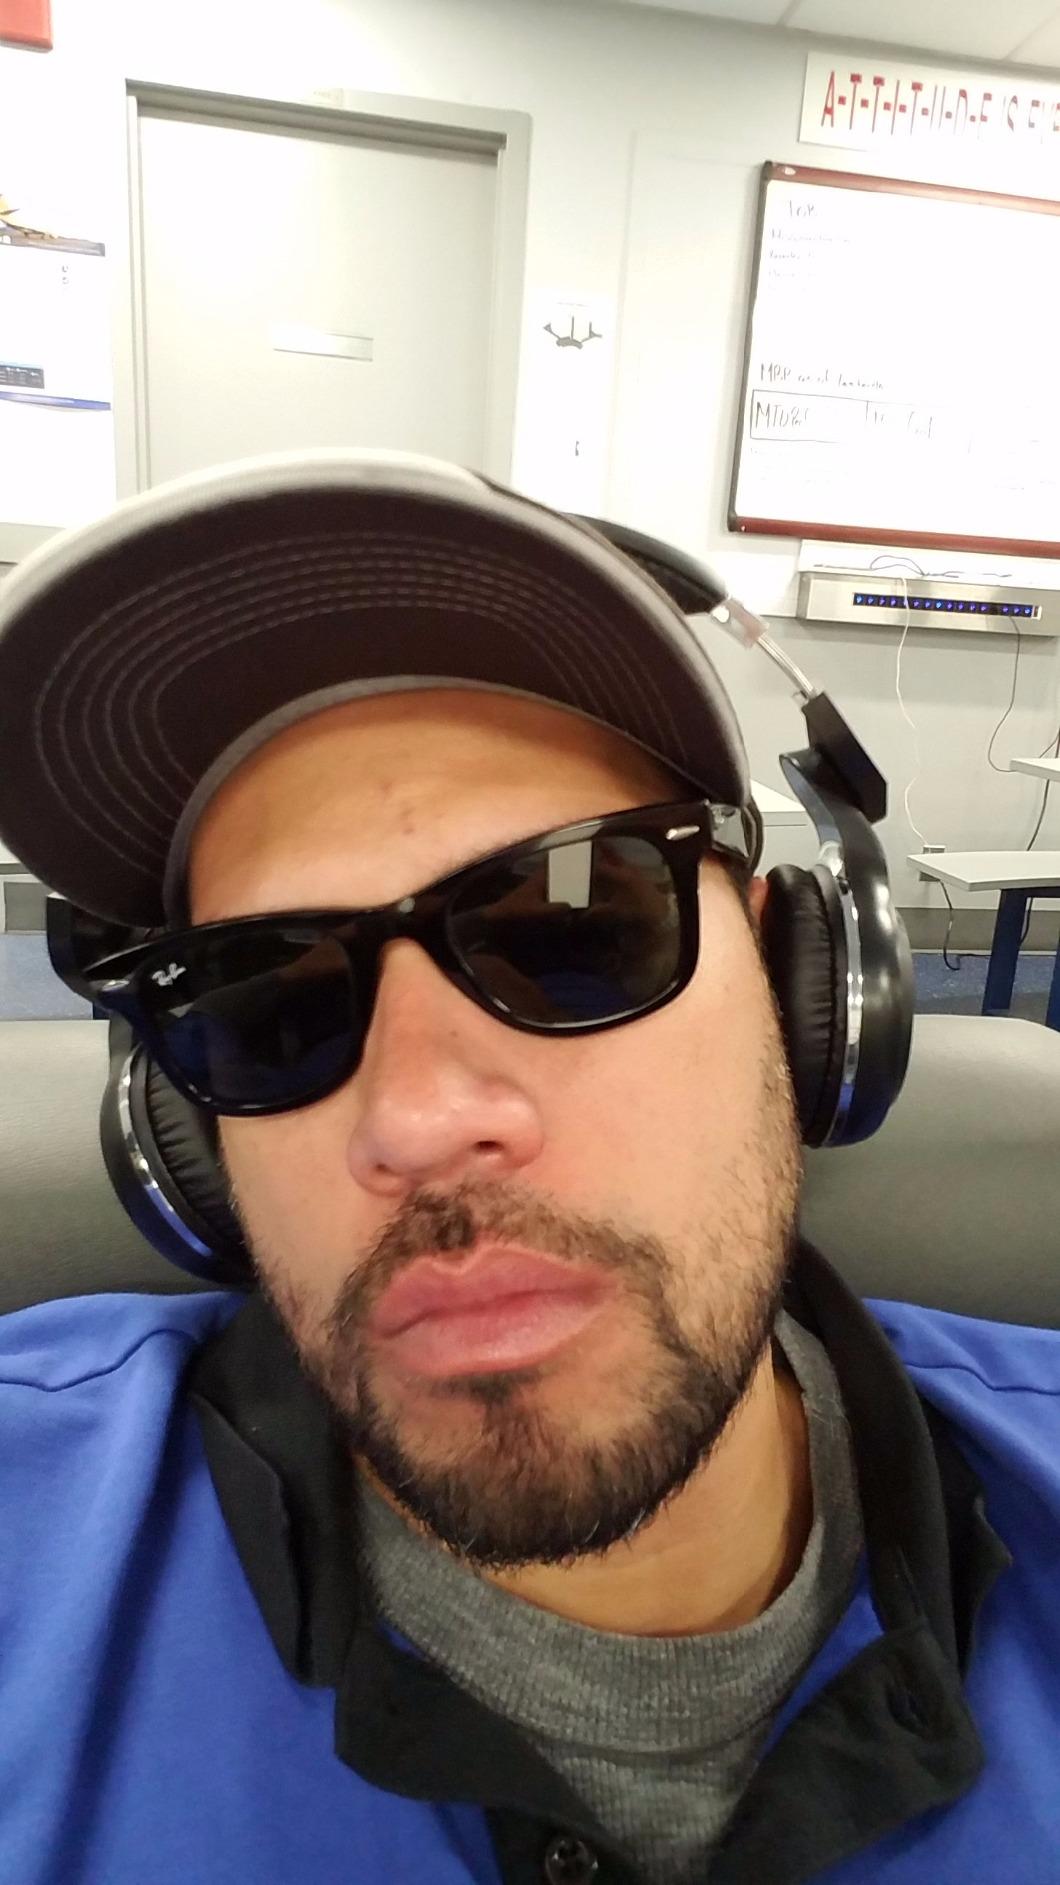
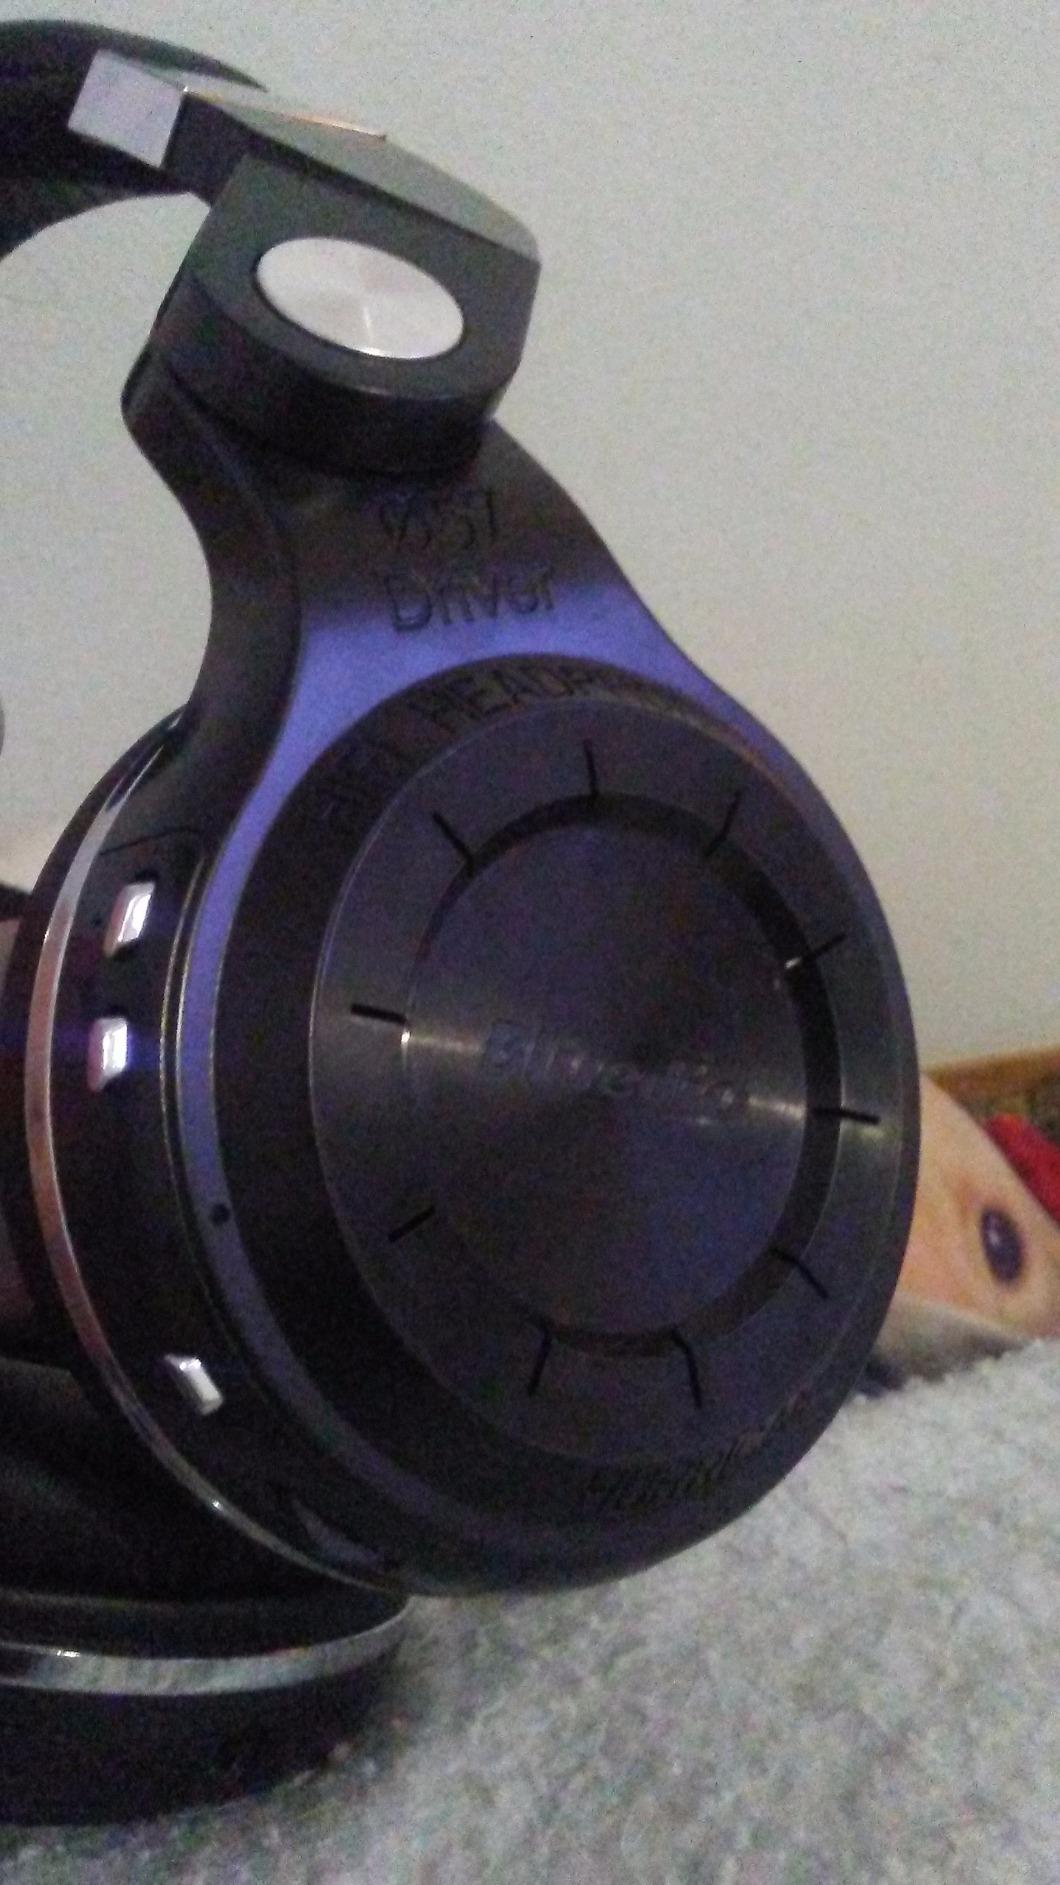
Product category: headphones
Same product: yes